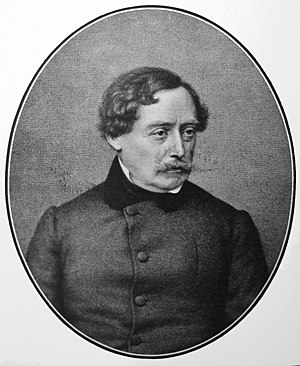
Christian Winther (digter)
Christian Winther (29. juli 1796 i Fensmark ved Næstved - 30. november 1876 i Paris) var dansk digter.
Rasmus Villads Christian Ferdinand Winther var en dansk digter.